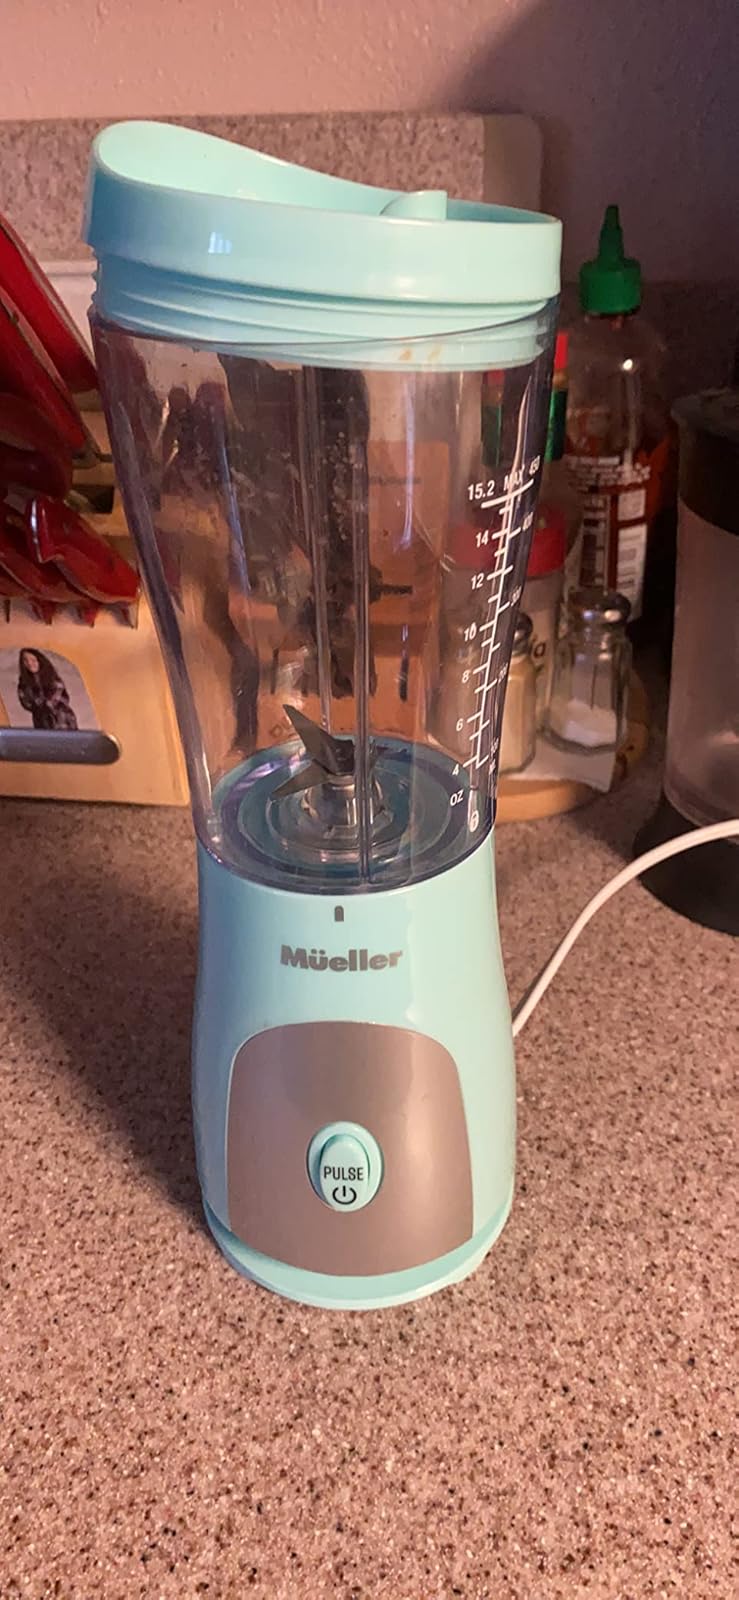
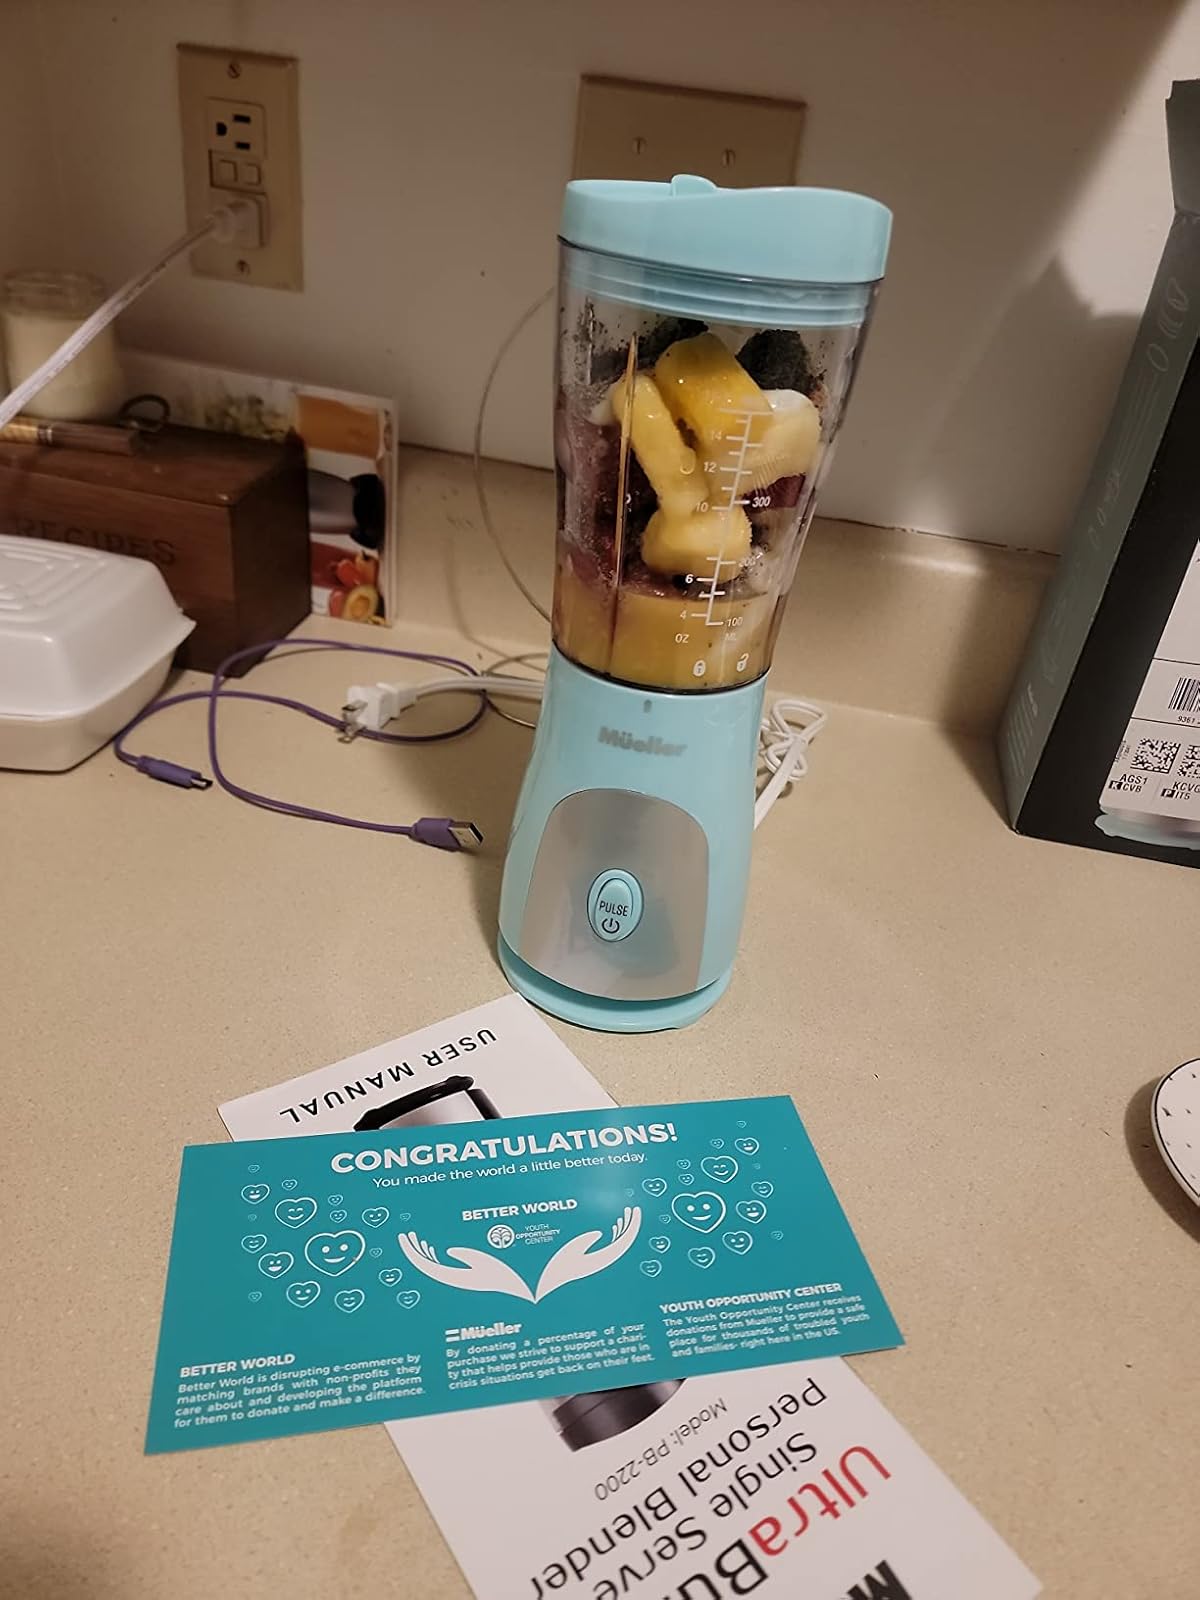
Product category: items_blender
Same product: yes